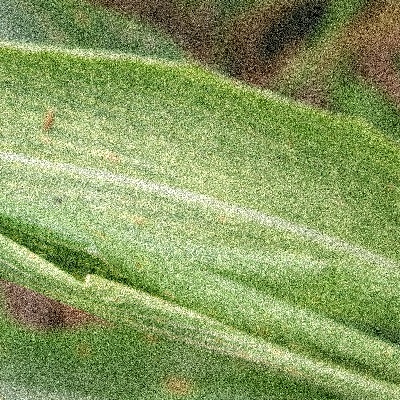
Label: Corn_(Maize)___Maize_Streak_Virus